Kessai Note

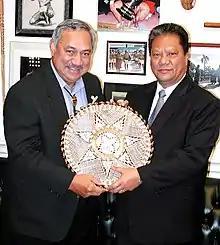
Kessai Note (right) with U.S. Delegate Eni Faleomavaega.

Note is of Japanese-Marshallese descent, having inherited his Japanese heritage from his paternal grandfather. Note's grandfather was a native of Niigata Prefecture, and settled in the Marshall Islands during the Japanese colonial era and married a Marshallese wife.